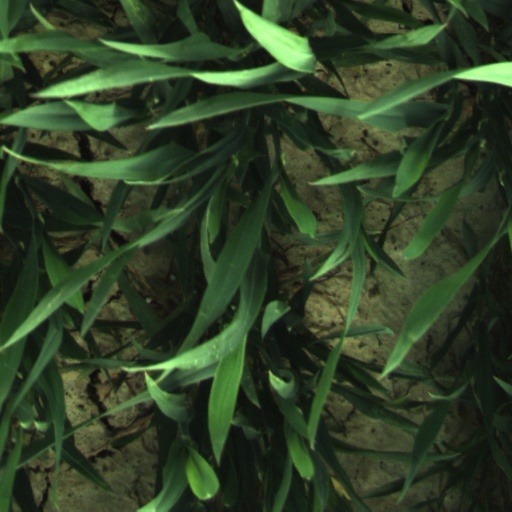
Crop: wheat